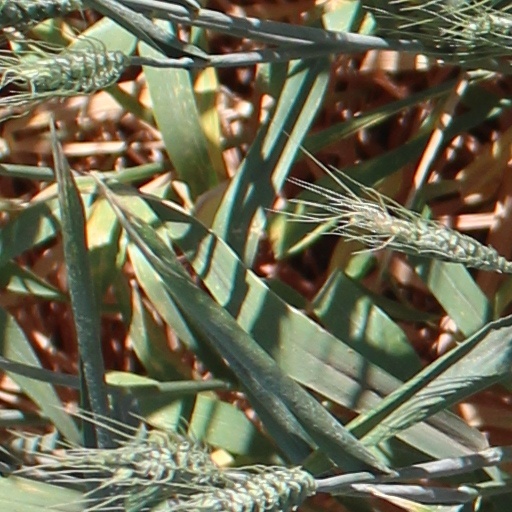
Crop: wheat